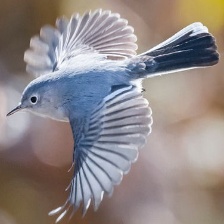
Species: BLUE GRAY GNATCATCHER
Scientific name: POLIOPTILA CAERULEA